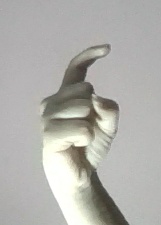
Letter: ra